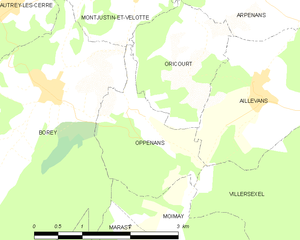
Carte des communes françaises